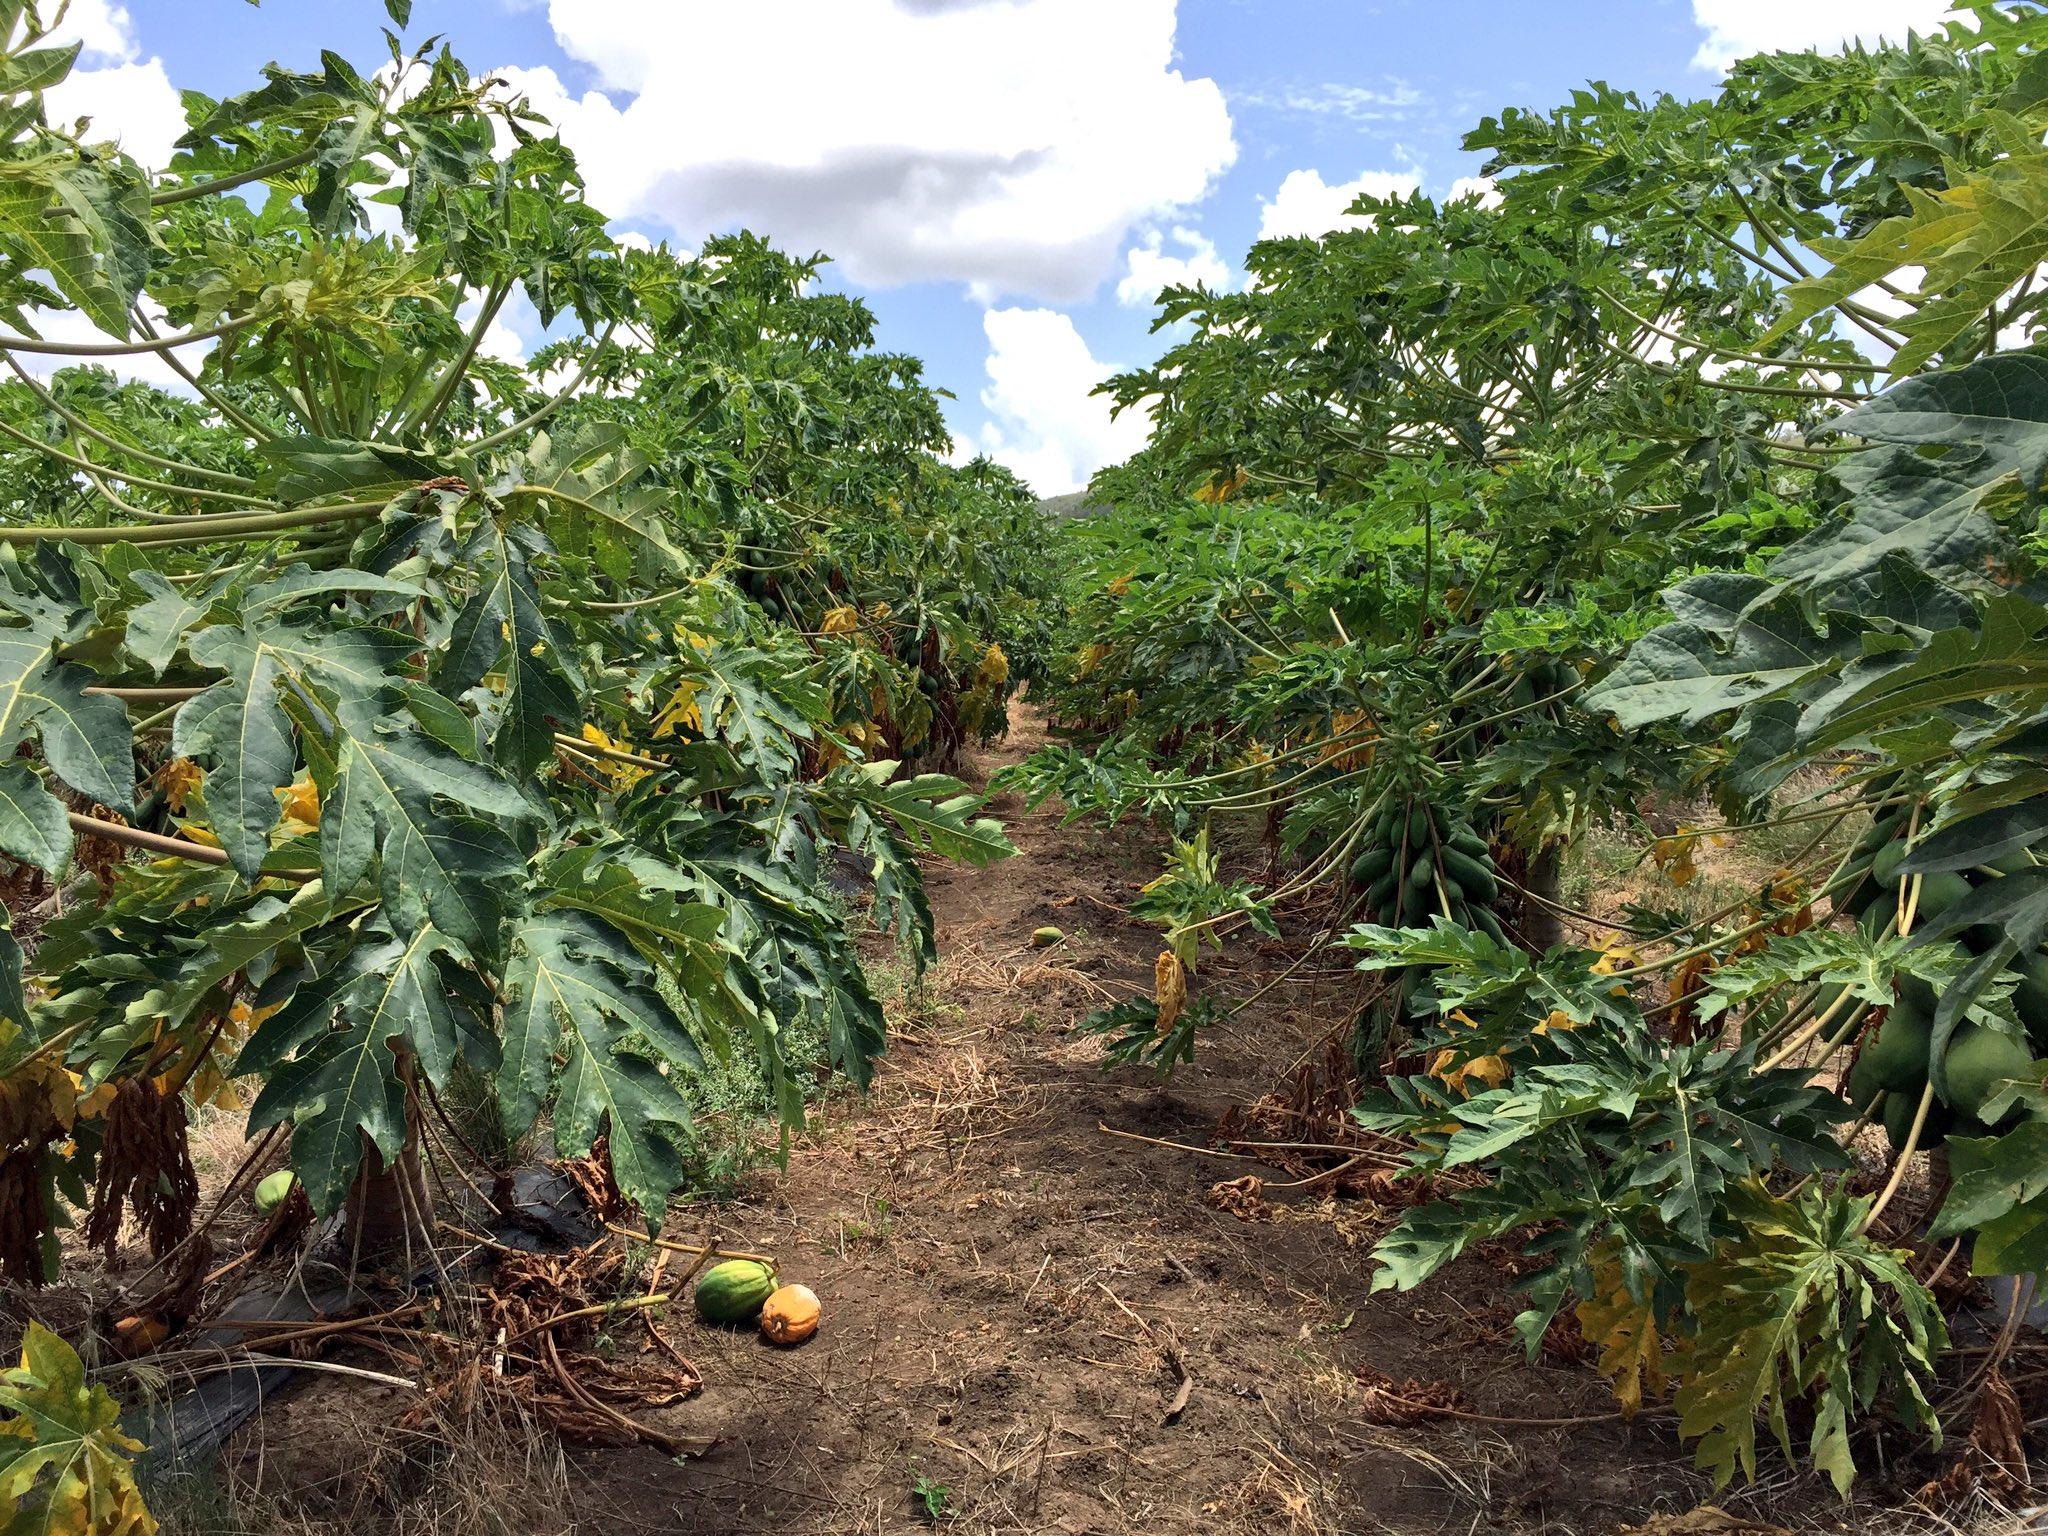
Shamba la mipapai limejaa matunda mabichi na mengine, yaliyoiva likionyesha mavuno yanayopatikana kwa wakati, tayari kwa soko la biashara na kuongeza kipato cha mkulima.